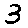
Label: 3